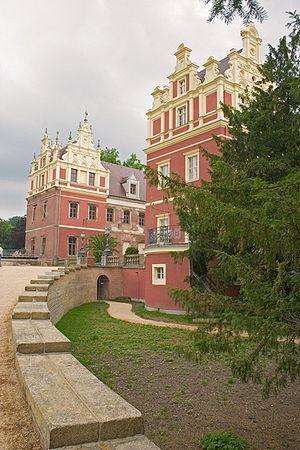
Le parc de Muskau ou le parc Mużakowski est un jardin anglais partagé entre l'Allemagne et la Pologne et inscrit sur la liste du patrimoine mondial de l’Organisation des Nations unies pour l'éducation, la science et la culture.